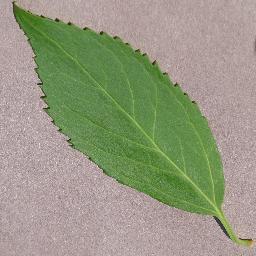
Label: Cherry___healthy